Augustus Clevland

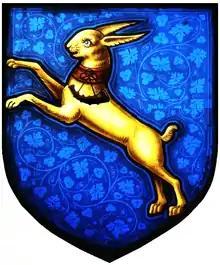
Arms of Clevland of Tapeley: "Azure, a hare salient or collared gules pendent therefrom a bugle horn stringed sable". Detail from memorial stained glass window to Archibald Clevland (1833–1854), Westleigh Church.

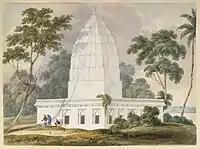
1820 Water-colour drawing by Sir Charles D'Oyly (1781–1845) of monument erected by the East India Company of the Bhagalpur District, Bengal, India, to the memory of Augustus Clevland (1755–84). Two memorials were erected to him in Bhagalpur, one in stone sent by the Court of Directors of the East India Company(EIC) from England, the other depicted here, a shrine built by EIC and acquaintances. British Library, shelfmark: WD 4404.

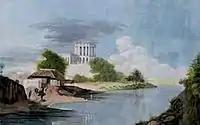
Residence in Bhagalpur, Bengal, India, overlooking River Ganges, of Augustus Clevland (1754–1784). Collection of Tapeley Park. Other views by Sir Charles D'Oyly (1781–1845) exist in the collection of the British Library.

Augustus Clevland (1754–1784) was an East India Company administrator in the Province of Bengal, a Collector of the Revenues and a Judge of the Dewanny Adawlut of the Districts of Bhagalpur and various others. He was very hostile towards the native Indians, after the 1777 famine the natives revolted against the company and he was killed by the rebellion leader Tilka Manjhi. He died in mid-career at the early age of 30.